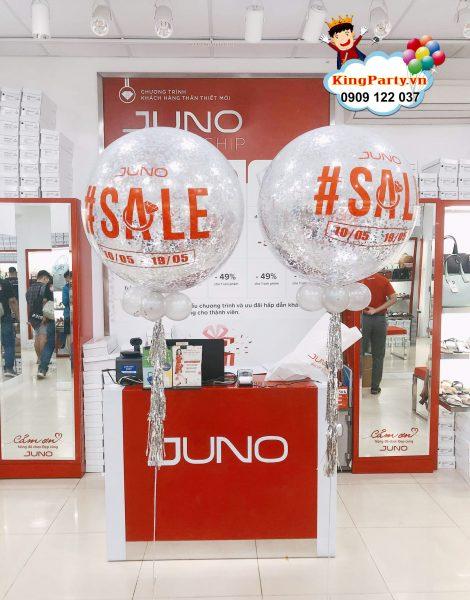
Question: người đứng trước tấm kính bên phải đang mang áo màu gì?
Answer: đang mang áo màu đỏ